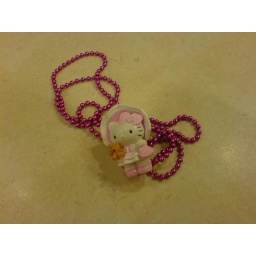
hello kitty in lolita white